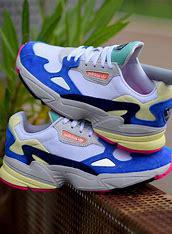
Brand: Adidas
Model: Falcon